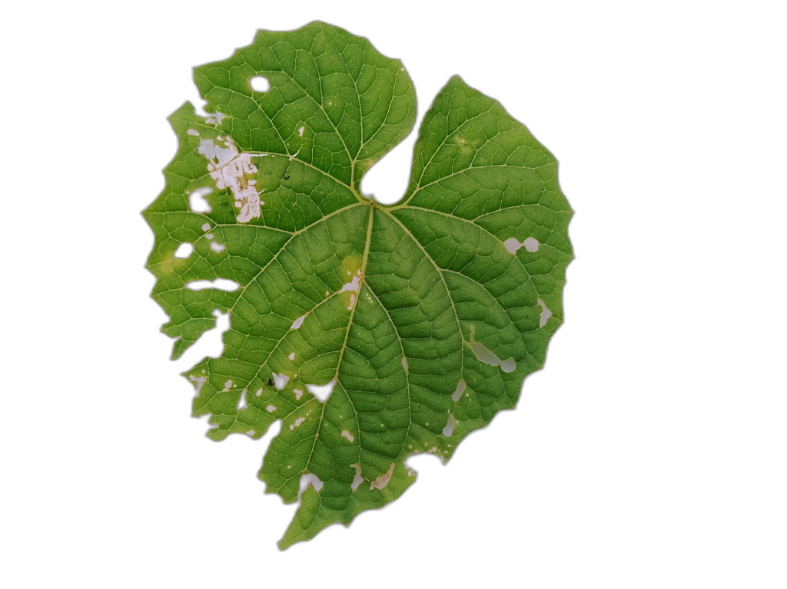
Crop: Zucchini
Label: Xanthomonas_Leaf_Spot